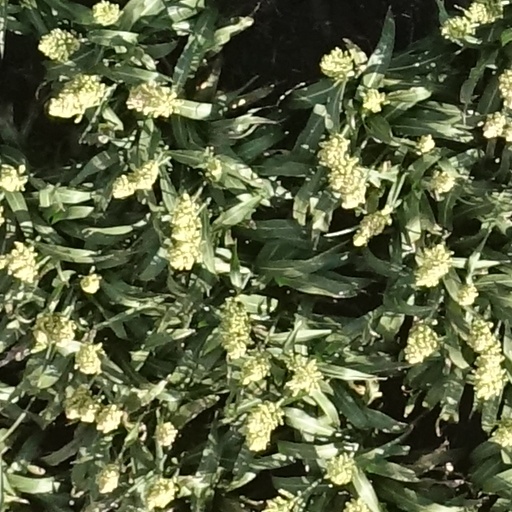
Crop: sorghum